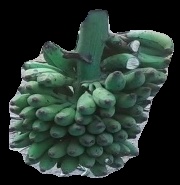
Variety: elakki-bale
Grade: grade3